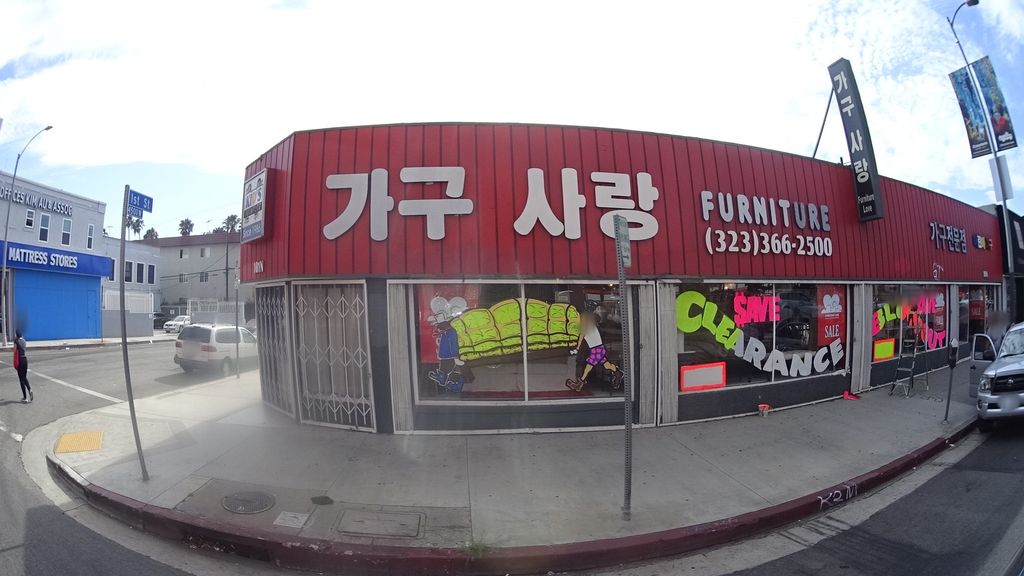
Feature: Storefront
City: Los Angeles
State: California
Country: United States
Date: 2017-07-19T15:48:27+00:00
Coordinates: 34.073, -118.309